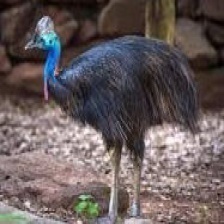
Species: CASSOWARY
Scientific name: CASUARIUS